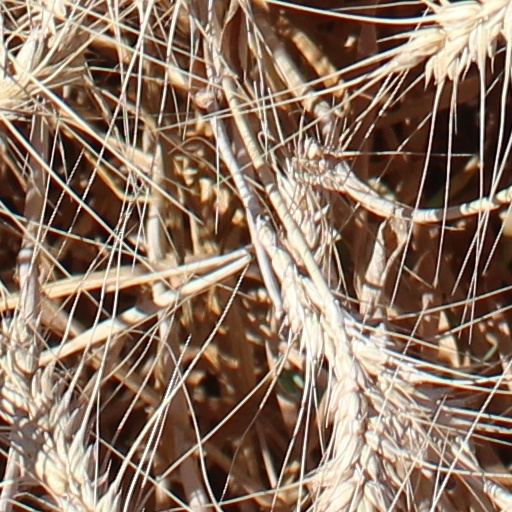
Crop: wheat